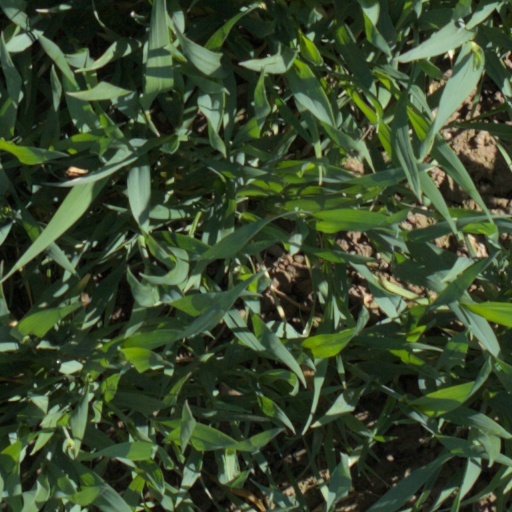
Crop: wheat